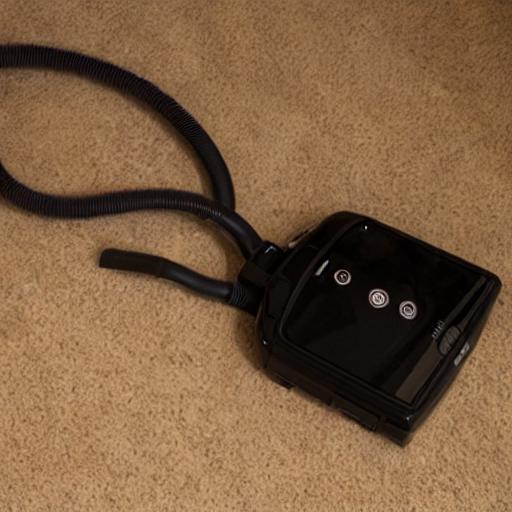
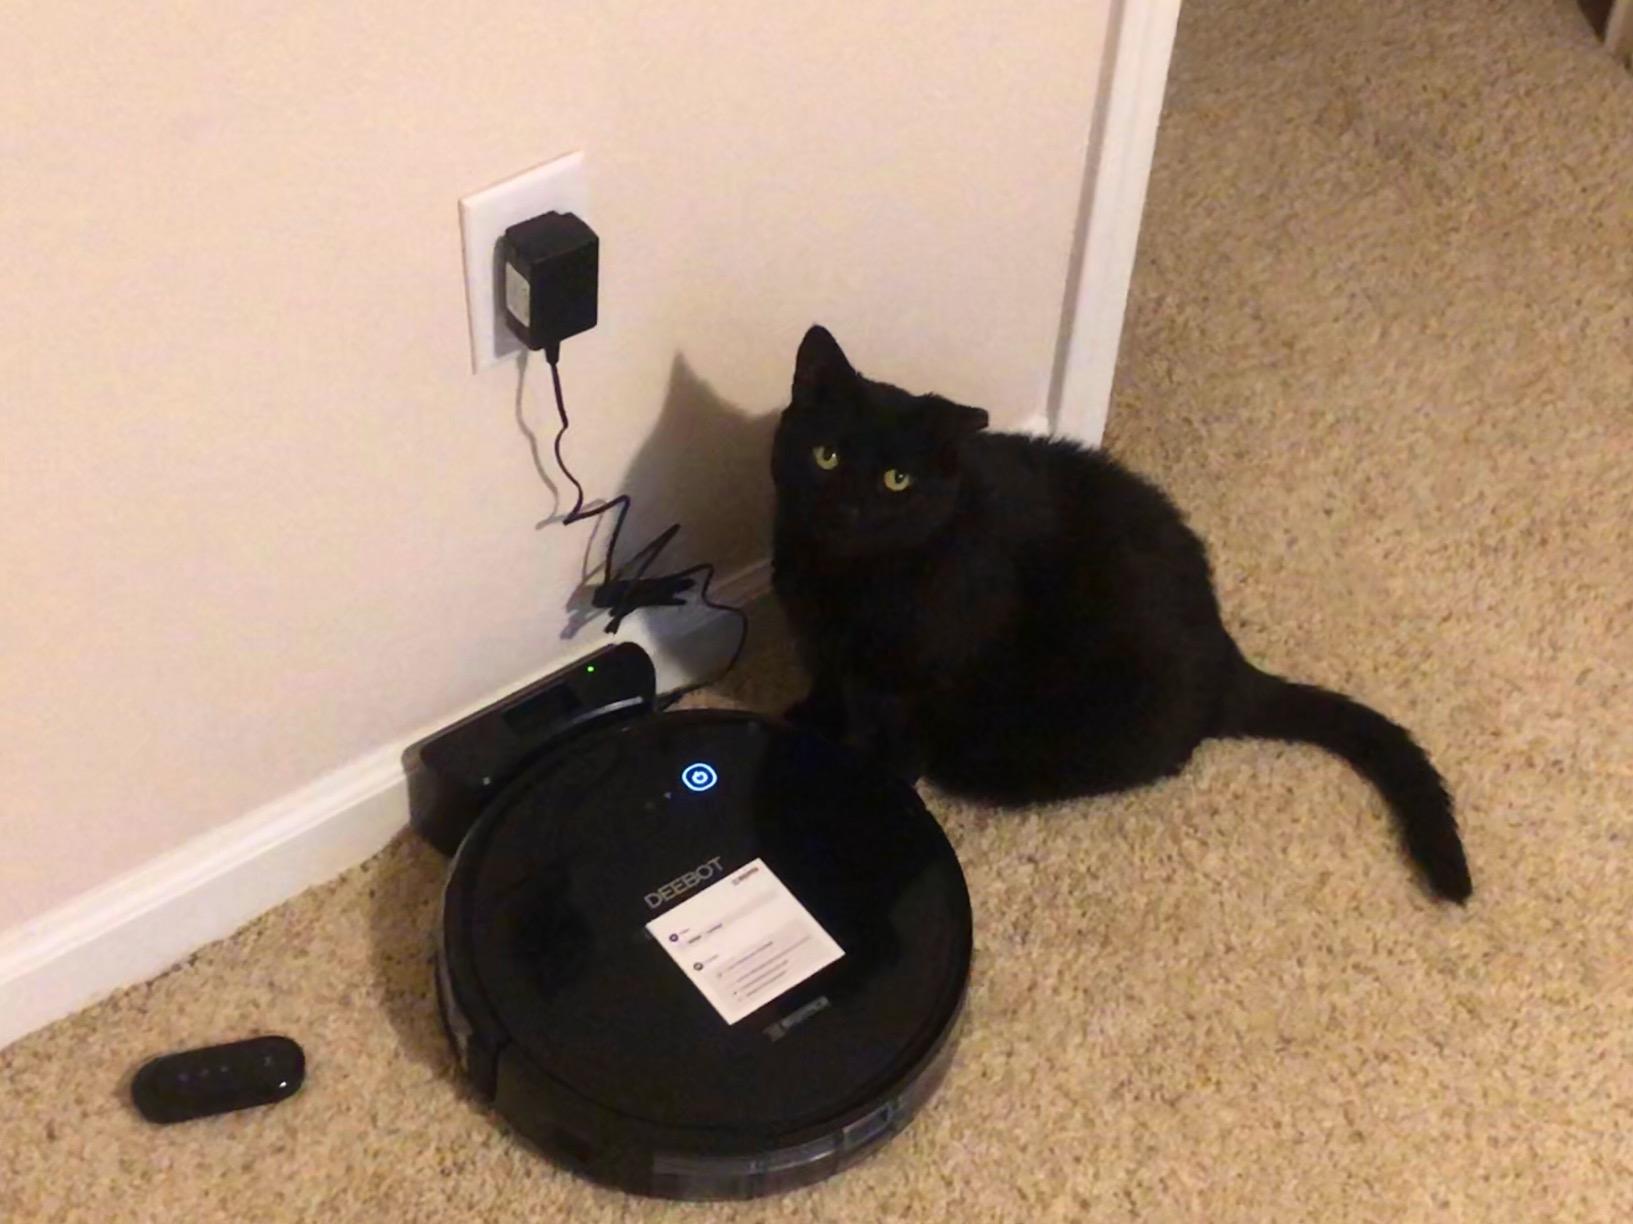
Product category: items_vacuum
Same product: no